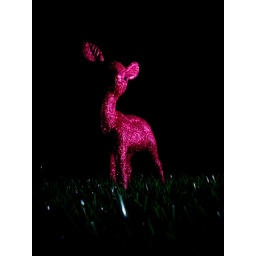
pink glitter deer in headlights on fake grass